Paul C. Barth

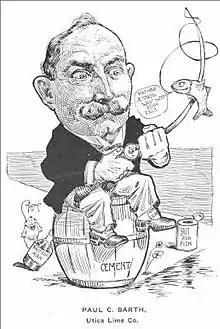
Cartoon depicting Barth fishing for voters

The Jefferson County Circuit Court, which had ties to Whallen, upheld the results by a 2-to-1 vote. The Kentucky Court of Appeals finally ruled the election invalid in May 1907, throwing all Democrats elected in 1905 out of office.